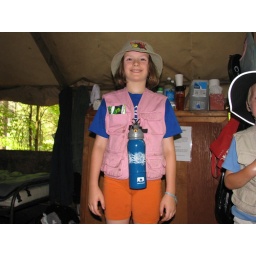
Willa is in her fishing vest and has her water bottle ready for a one mile hike.